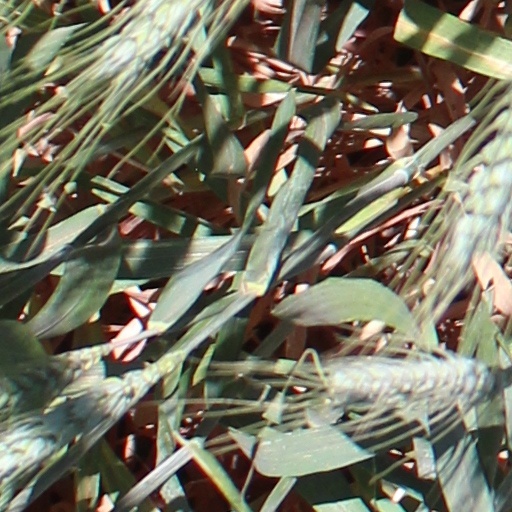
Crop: wheat